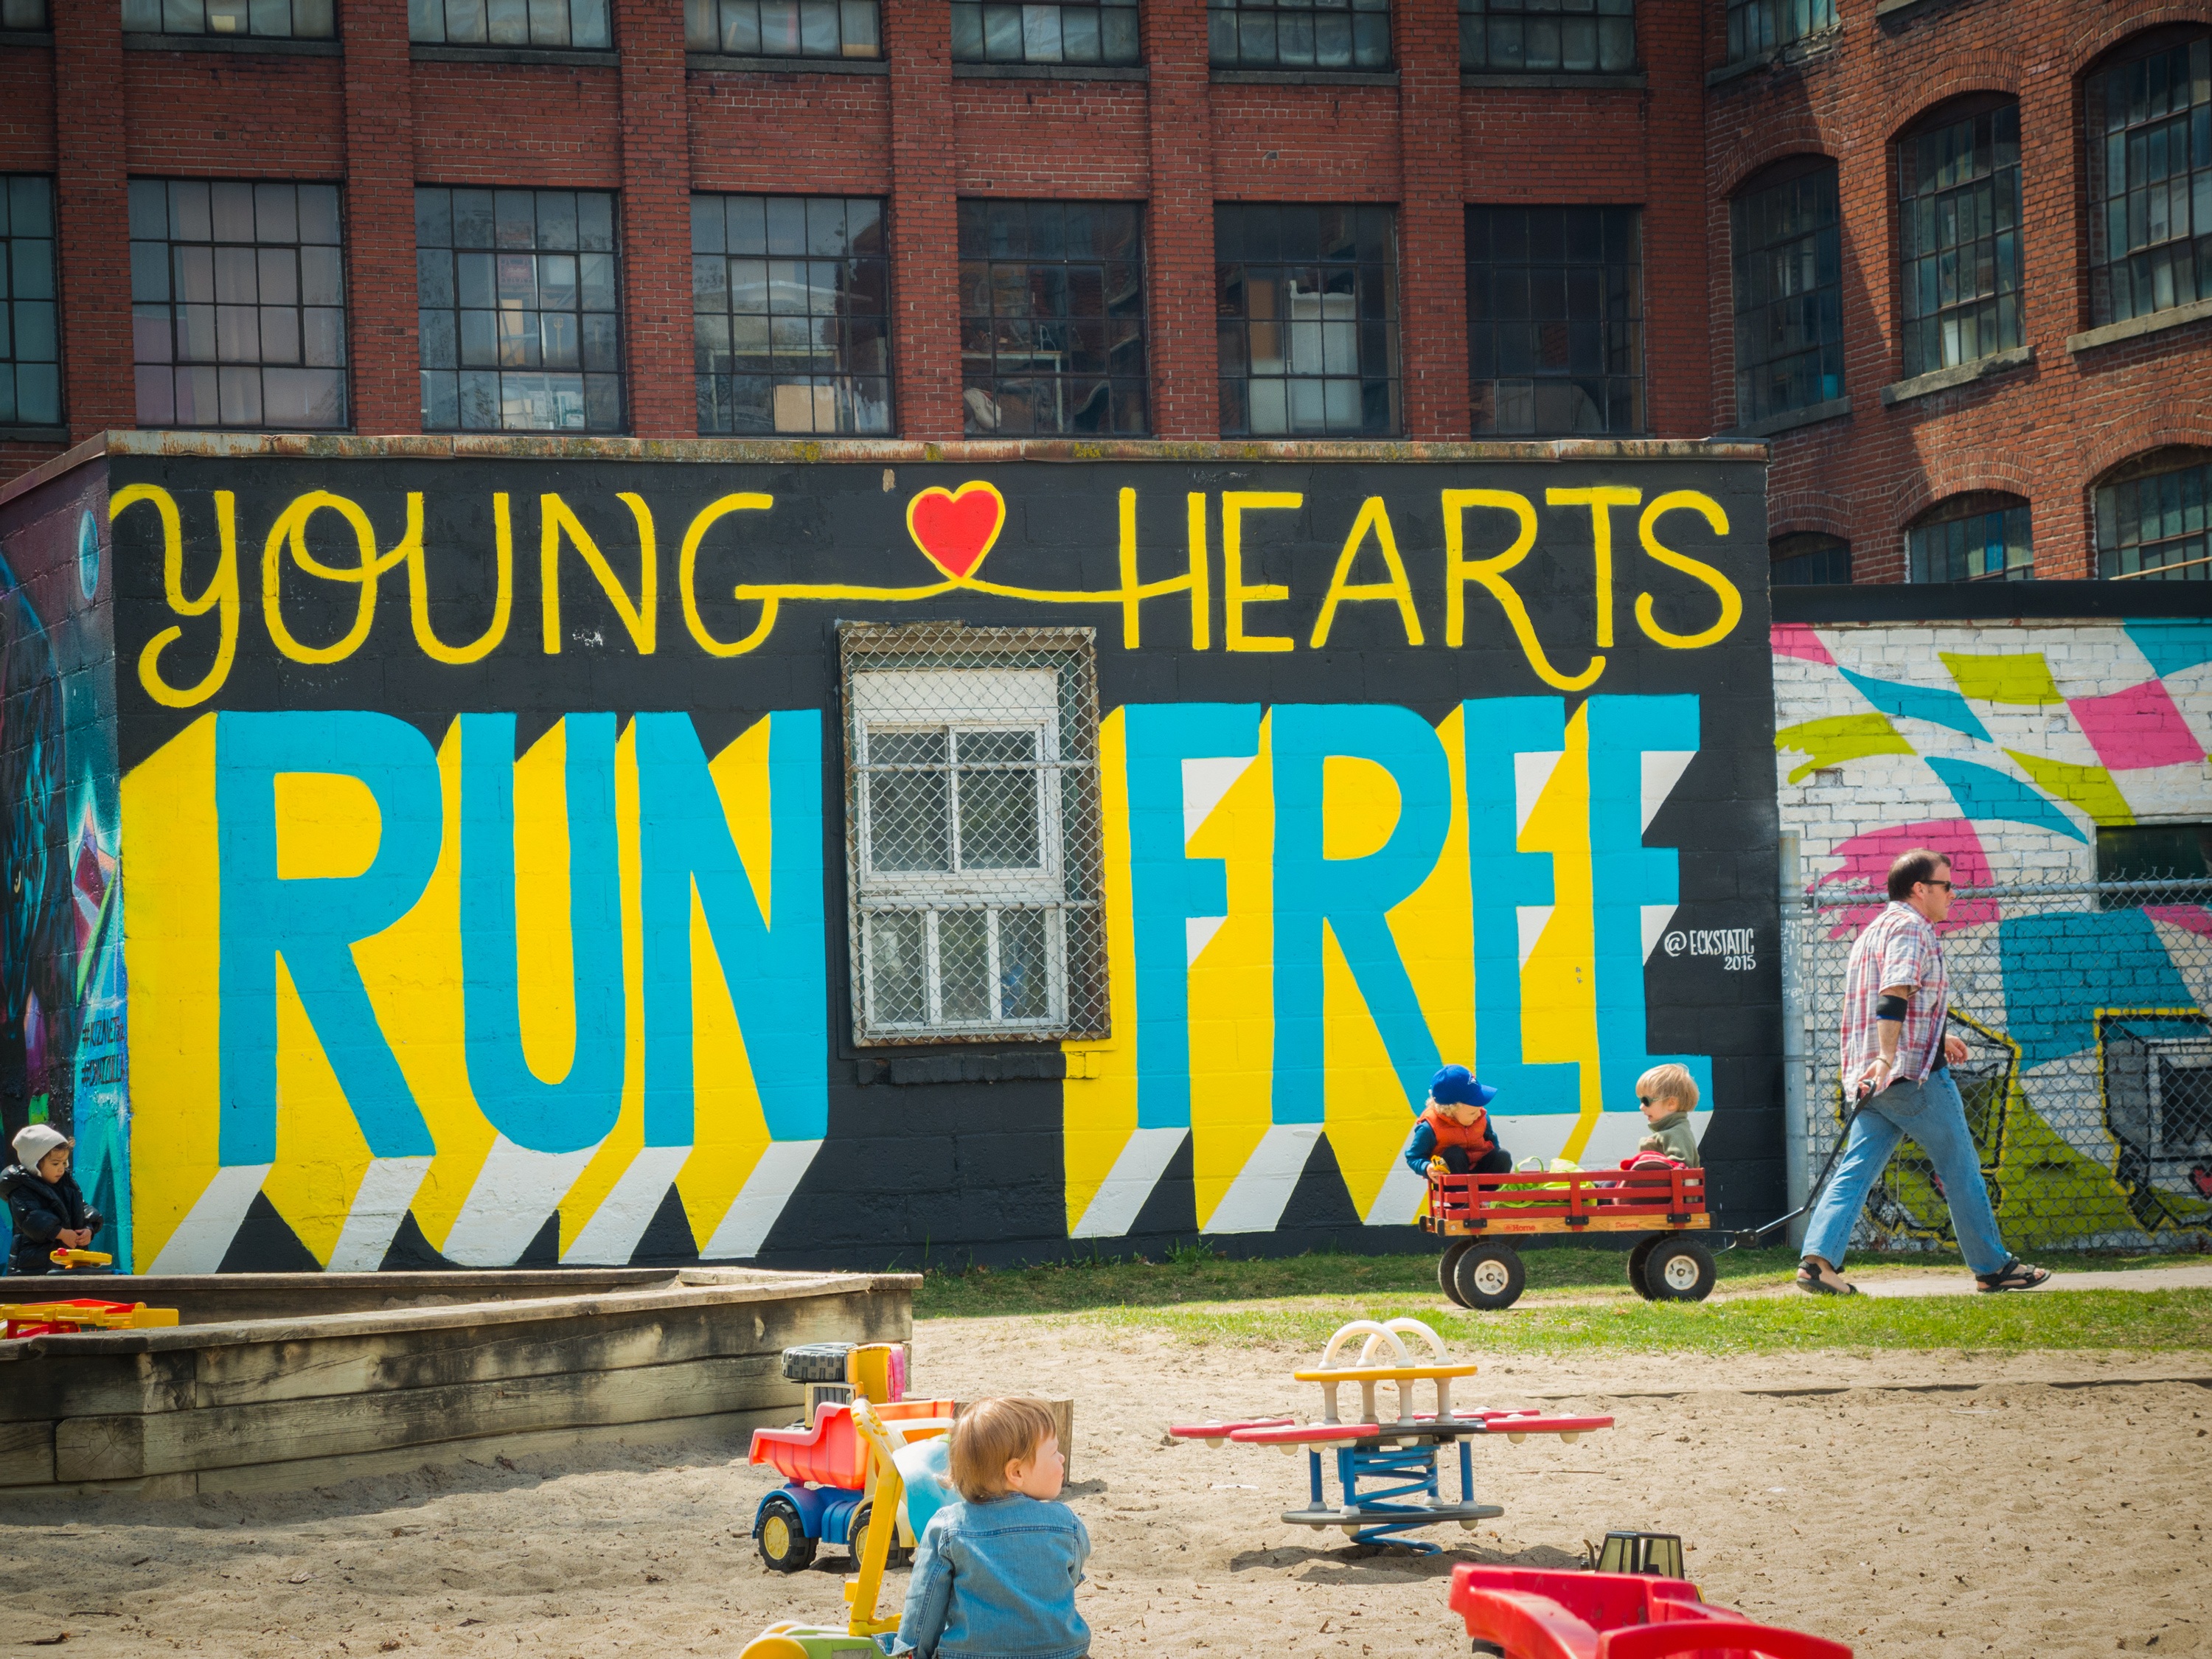
man, play, city, urban, summer, graffiti, family, kids, art, children, playground, mural, toronto, sandbox